Bill Madlock

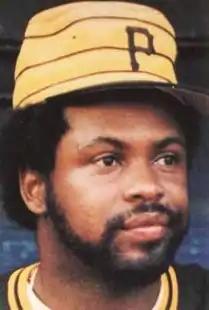
Madlock in 1983

Bill "Mad Dog" Madlock, Jr. (born January 12, 1951) is an American former professional baseball player and coach. He played in Major League Baseball as a third baseman from 1973 to 1987. Madlock is notable for being a four-time National League batting champion. His four batting titles as a third baseman was a record until Wade Boggs attained his fifth in 1988. Since 1970, only Tony Gwynn has won more National League batting titles (eight). Madlock is also one of only three right-handed hitters to have won multiple National League batting titles since 1960, Roberto Clemente having also won four and Tommy Davis having won back-to-back titles in 1962 and 1963.